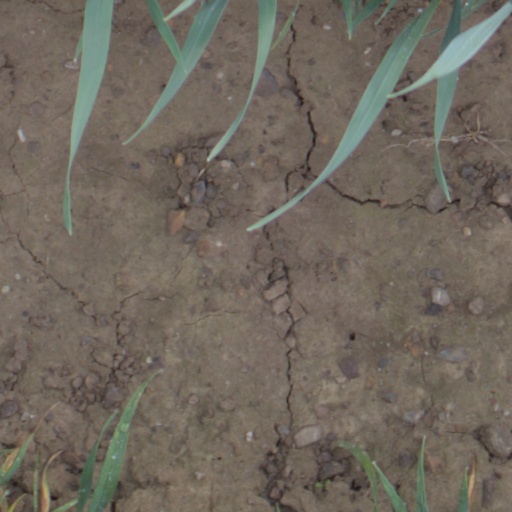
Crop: wheat